Petone

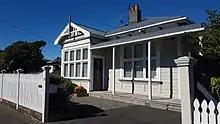
Typical wooden house in Petone

Petone had a population of 7,491 at the 2018 New Zealand census, an increase of 816 people (12.2%) since the 2013 census, and an increase of 945 people (14.4%) since the 2006 census. There were 2,955 households, comprising 3,753 males and 3,738 females, giving a sex ratio of 1.0 males per female, with 1,167 people (15.6%) aged under 15 years, 1,650 (22.0%) aged 15 to 29, 3,492 (46.6%) aged 30 to 64, and 1,188 (15.9%) aged 65 or older.